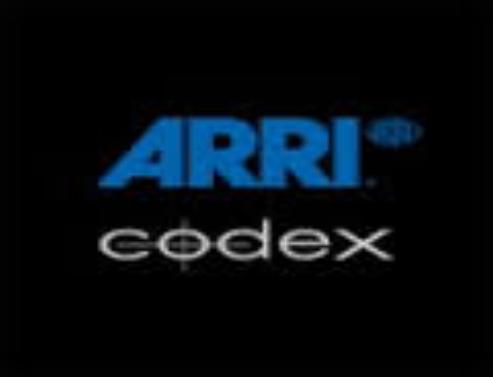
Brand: Arri
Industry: Clothes